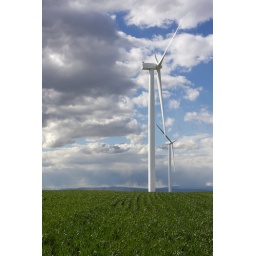
Wind turbines spin slowly under a blue sky in the Klondike Wind Farm atop Oregon's Columbia Plateau.